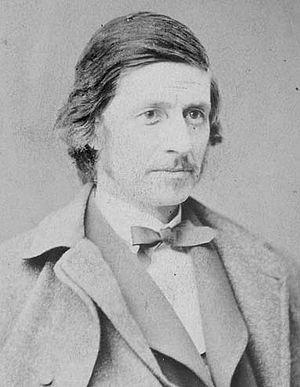
Franklin Benjamin Sanborn est un antiesclavagiste américain né le 15 décembre 1831 à Hampton Falls et mort le 24 février 1917 à Plainfield. Il est notamment connu pour avoir été l'un des Secret Six qui ont financé le raid contre Harpers Ferry entrepris par John Brown pour l'abolition de l'esclavage aux États-Unis.